Jacques Gamblin

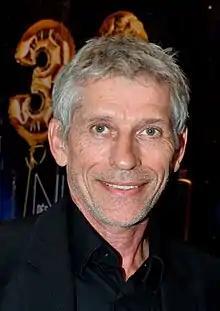
Jacques Gamblin in 2018

Gamblin studied at the Centre dramatique de Caen (Caen Dramatic Arts Centre).